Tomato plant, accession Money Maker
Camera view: tilt-top (135 deg); turntable rotation: 90 degrees
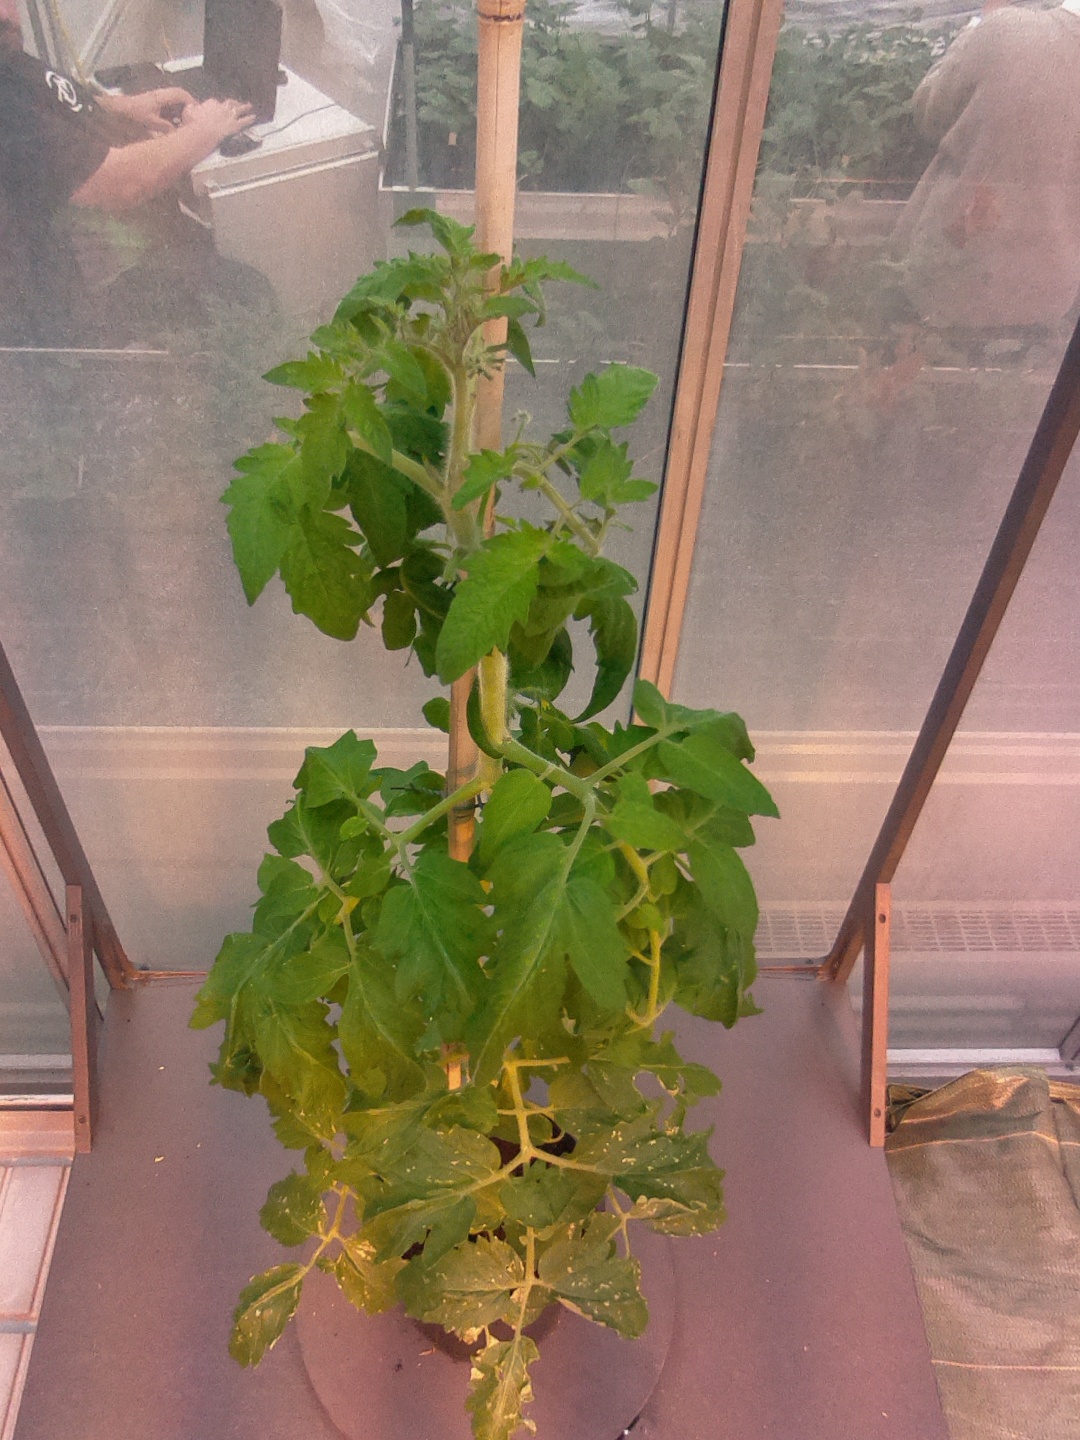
BBCH growth stage 59: 9 or more inflorescences visible